History of the 101st Airborne Division

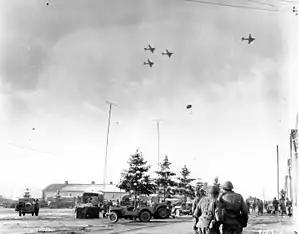
101st Airborne Division troops watch as C-47s drop supplies over Bastogne.

The Ardennes Offensive (16 December 1944 – 25 January 1945) was a major German offensive launched towards the end of World War II through the forested Ardennes Mountains region of Belgium. Germany's planned goal for these operations was to split the British and American Allied line in half, capturing Antwerp, Belgium in the process, and then proceeding to encircle and destroy the entire British 21st Army Group and all 12th U.S. Army Group units north of the German advance, forcing the Western Allies to negotiate a peace treaty in the Axis Powers' favor as a result. In order to reach Antwerp before the Allies could regroup and bring their superior air power to bear, German mechanized forces had to seize all the major highways through eastern Belgium. Because all seven of the main roads in the Ardennes converged on the small town of Bastogne, control of its crossroads was vital to the success or failure of the German attack.